Caleb Gattegno

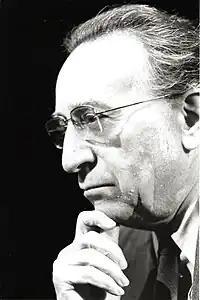
Dr. Caleb Gattegno

Caleb Gattegno (1911–1988) was an educator, psychologist, and mathematician. He is considered one of the most influential and prolific mathematics educators of the twentieth century. He is best known for introducing new approaches to teaching and learning mathematics (Visible & Tangible Math), foreign languages (The Silent Way) and reading (Words in Color). Gattegno also developed pedagogical materials for each of these approaches, and was the author of more than 120 books and hundreds of articles largely on the topics of education and human development.